Albert Gallatin Egbert

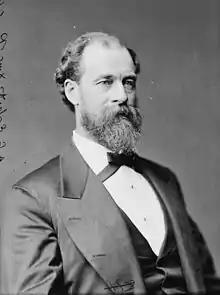

Albert Gallatin Egbert (April 13, 1828 – March 28, 1896) was a Democratic member of the U.S. House of Representatives from Pennsylvania.